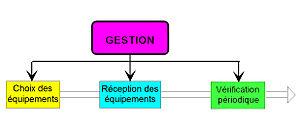
Gestion des appareils de mesure.
L'implantation d'une métrologie dans l'entreprise concerne les entreprises de production effectuant des mesurages dans un cadre d'échanges « clients - fournisseurs ».